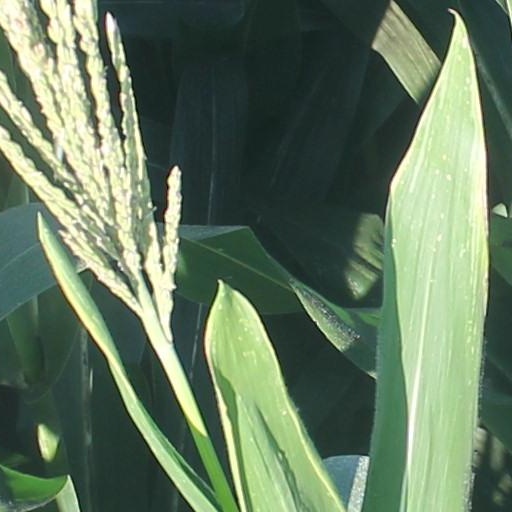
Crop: maize; corn